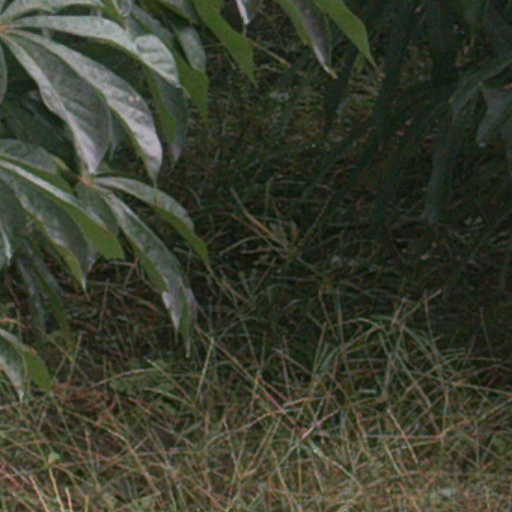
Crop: cassava